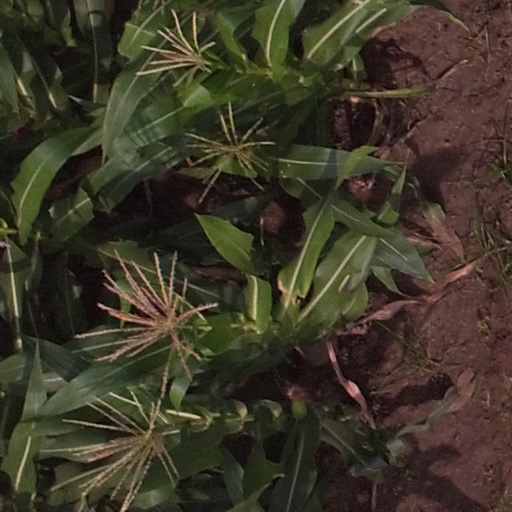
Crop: maize; corn